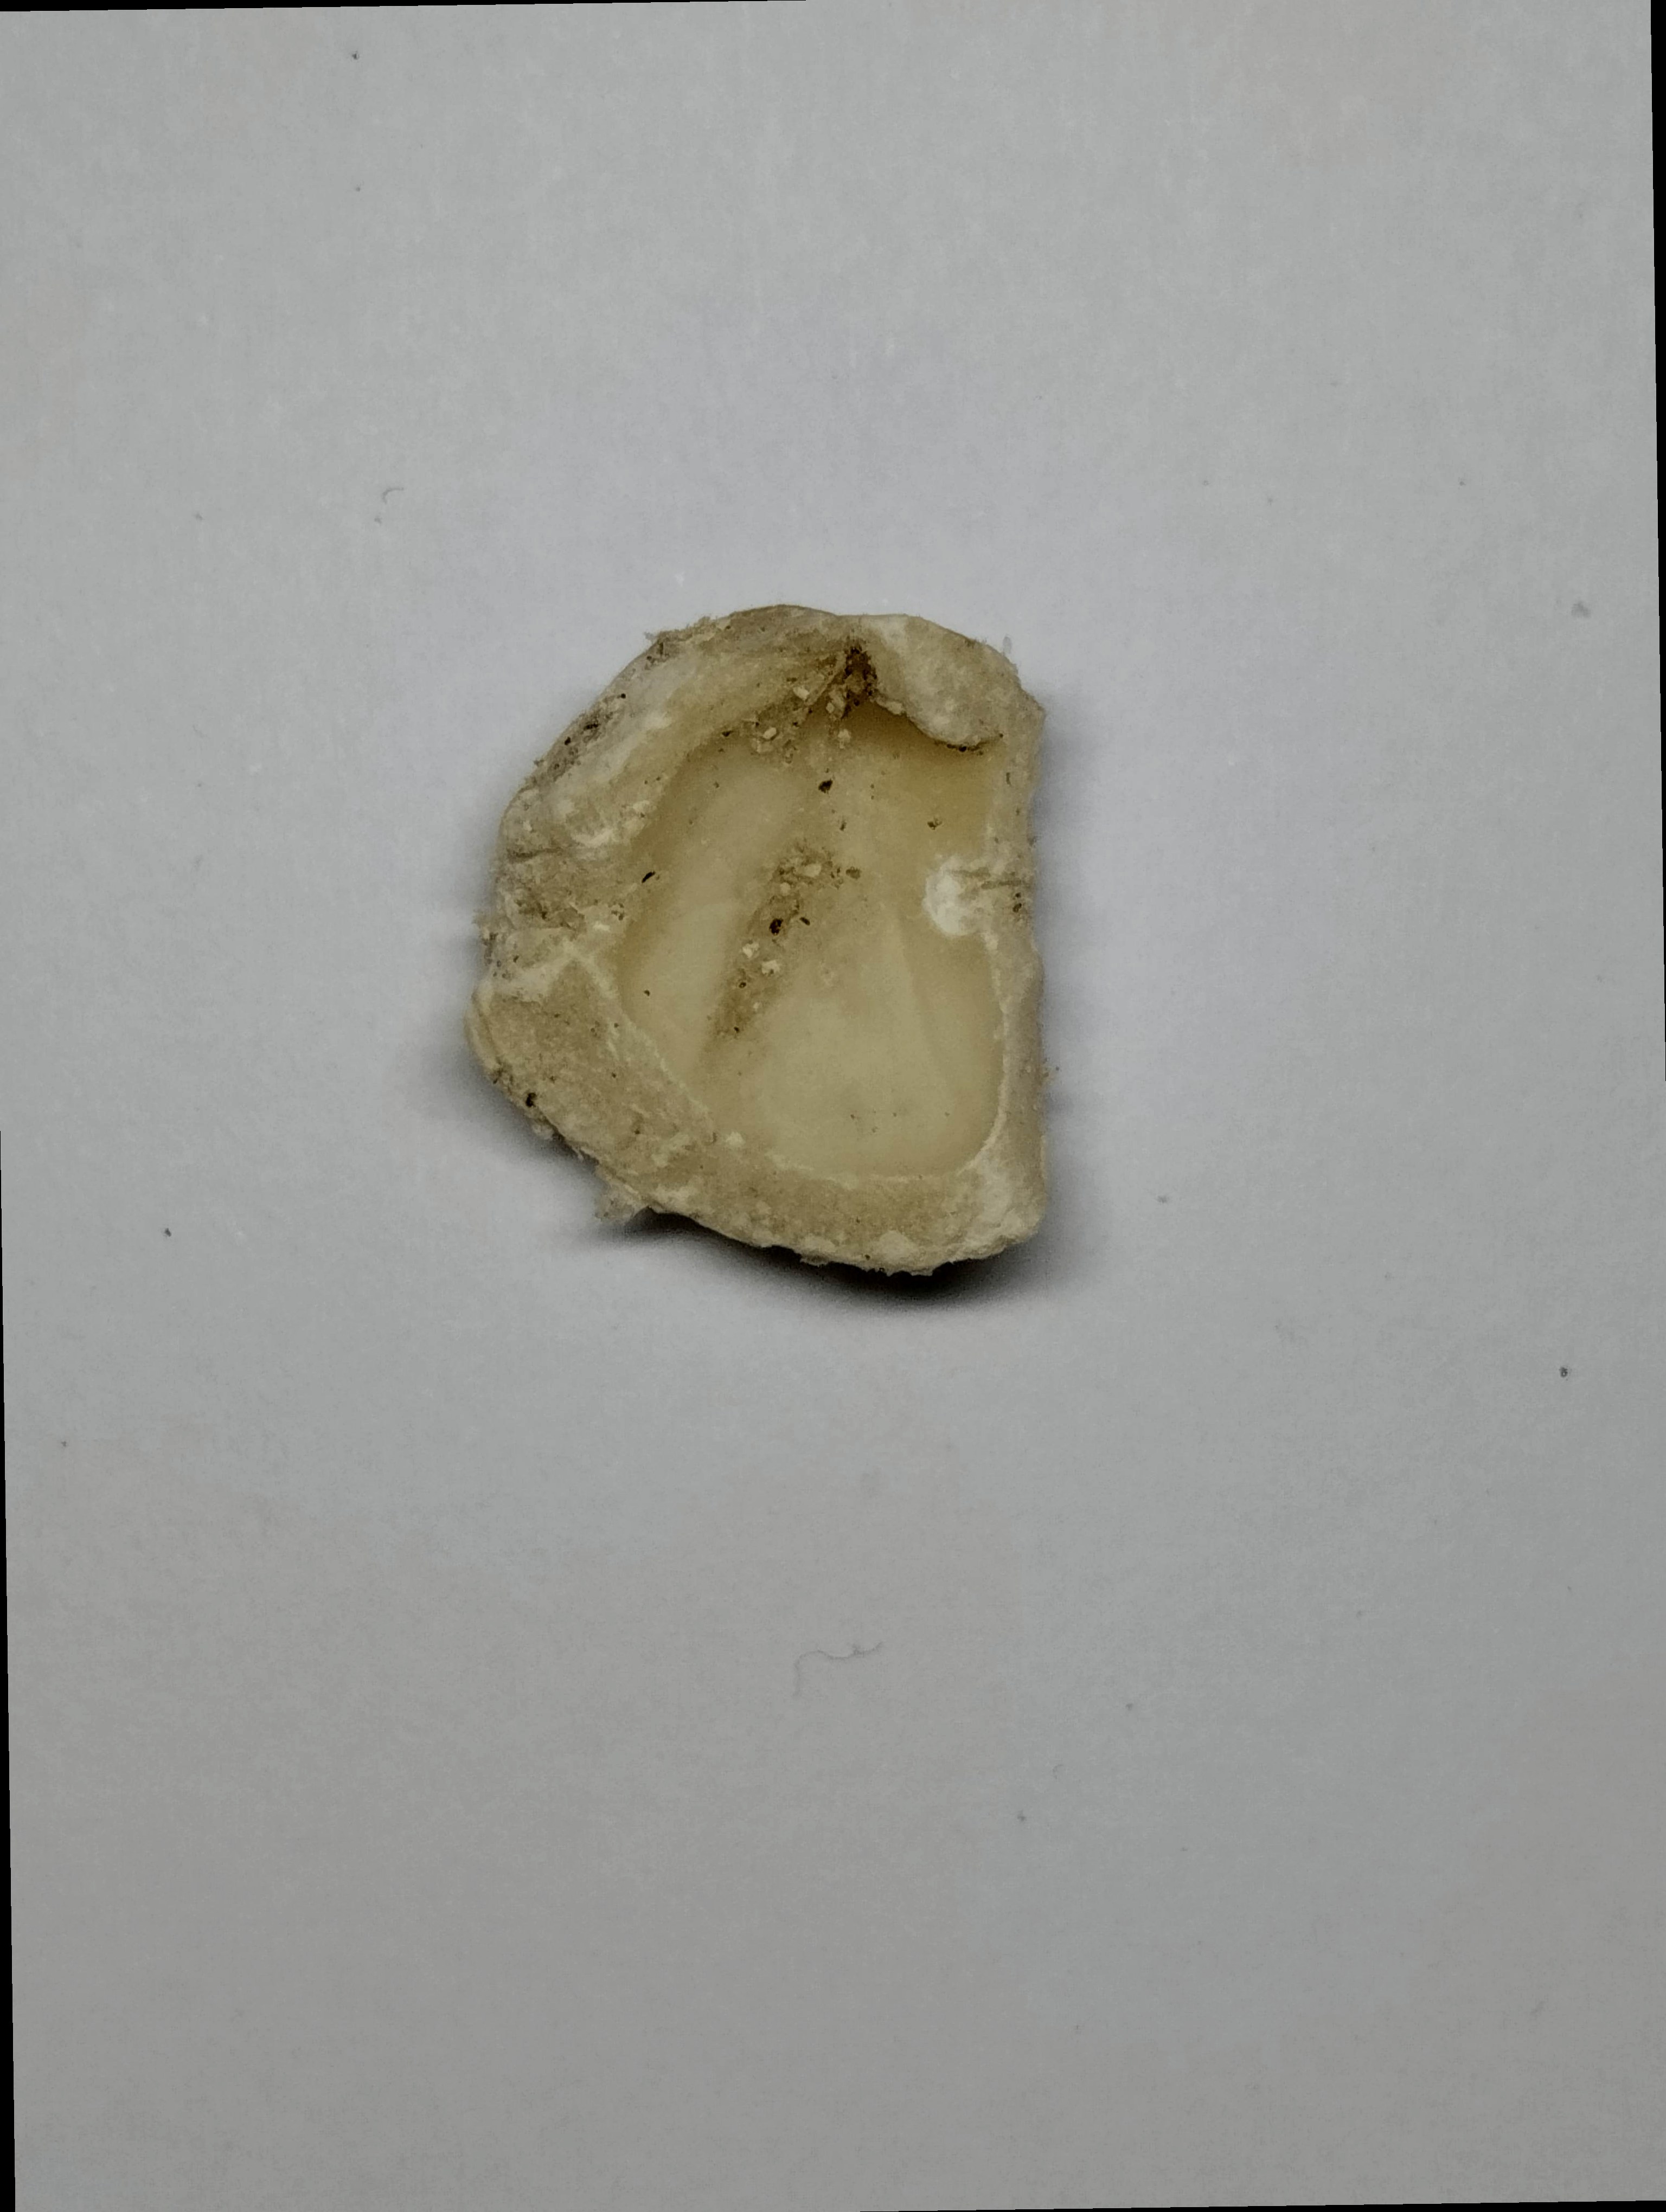
Label: rusak (damaged seed)